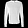
Label: Pullover